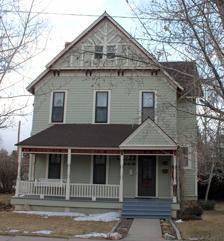
Building: John D. Conley House
Country: United States of America
Year built: 1888
United States historic place John D. Conley House U.S. National Register of Historic Places Location 718 Ivinson Street, Laramie, Wyoming Coordinates 41°18′41″N 105°35′14″W / 41.31139°N 105.58722°W / 41.31139; -105.58722 Area less than one acre Built 1888 ( 1888 ) Architectural style Late Victorian NRHP reference No. 80004299 Added to NRHP May 15, 1980 The John D. Conley House was built in 1888 in Laramie, Wyoming for University of Wyoming professor John Dykeman Conley (1843–1926). In 1890 Conley became acting president of the university, serving until 1891 when he reverted to a professorship and sold the house to an eventual president, Elmer E. Smiley. Smiley served from 1898 to 1903, selling the house in 1903 to C.D. Spalding, president of the Albany National Bank. The Spalding family sold the house in 1924 to the Wyoming Diocese of the Episcopal Church, who owned it until 1946. From 1946 it was owned by Christenna Christensen, who operated it as a boarding house. In 1966 it became a private residence. The two-story wood-frame Victorian style house is about 31 feet (9.4 m) wide and 45 feet (14 m) deep. It has three porches and detailing resembling half-timbering at the attic level. There are four main rooms downstairs and five bedrooms upstairs. The Conley House was placed on the National Register of Historic Places on May 15, 1980. References